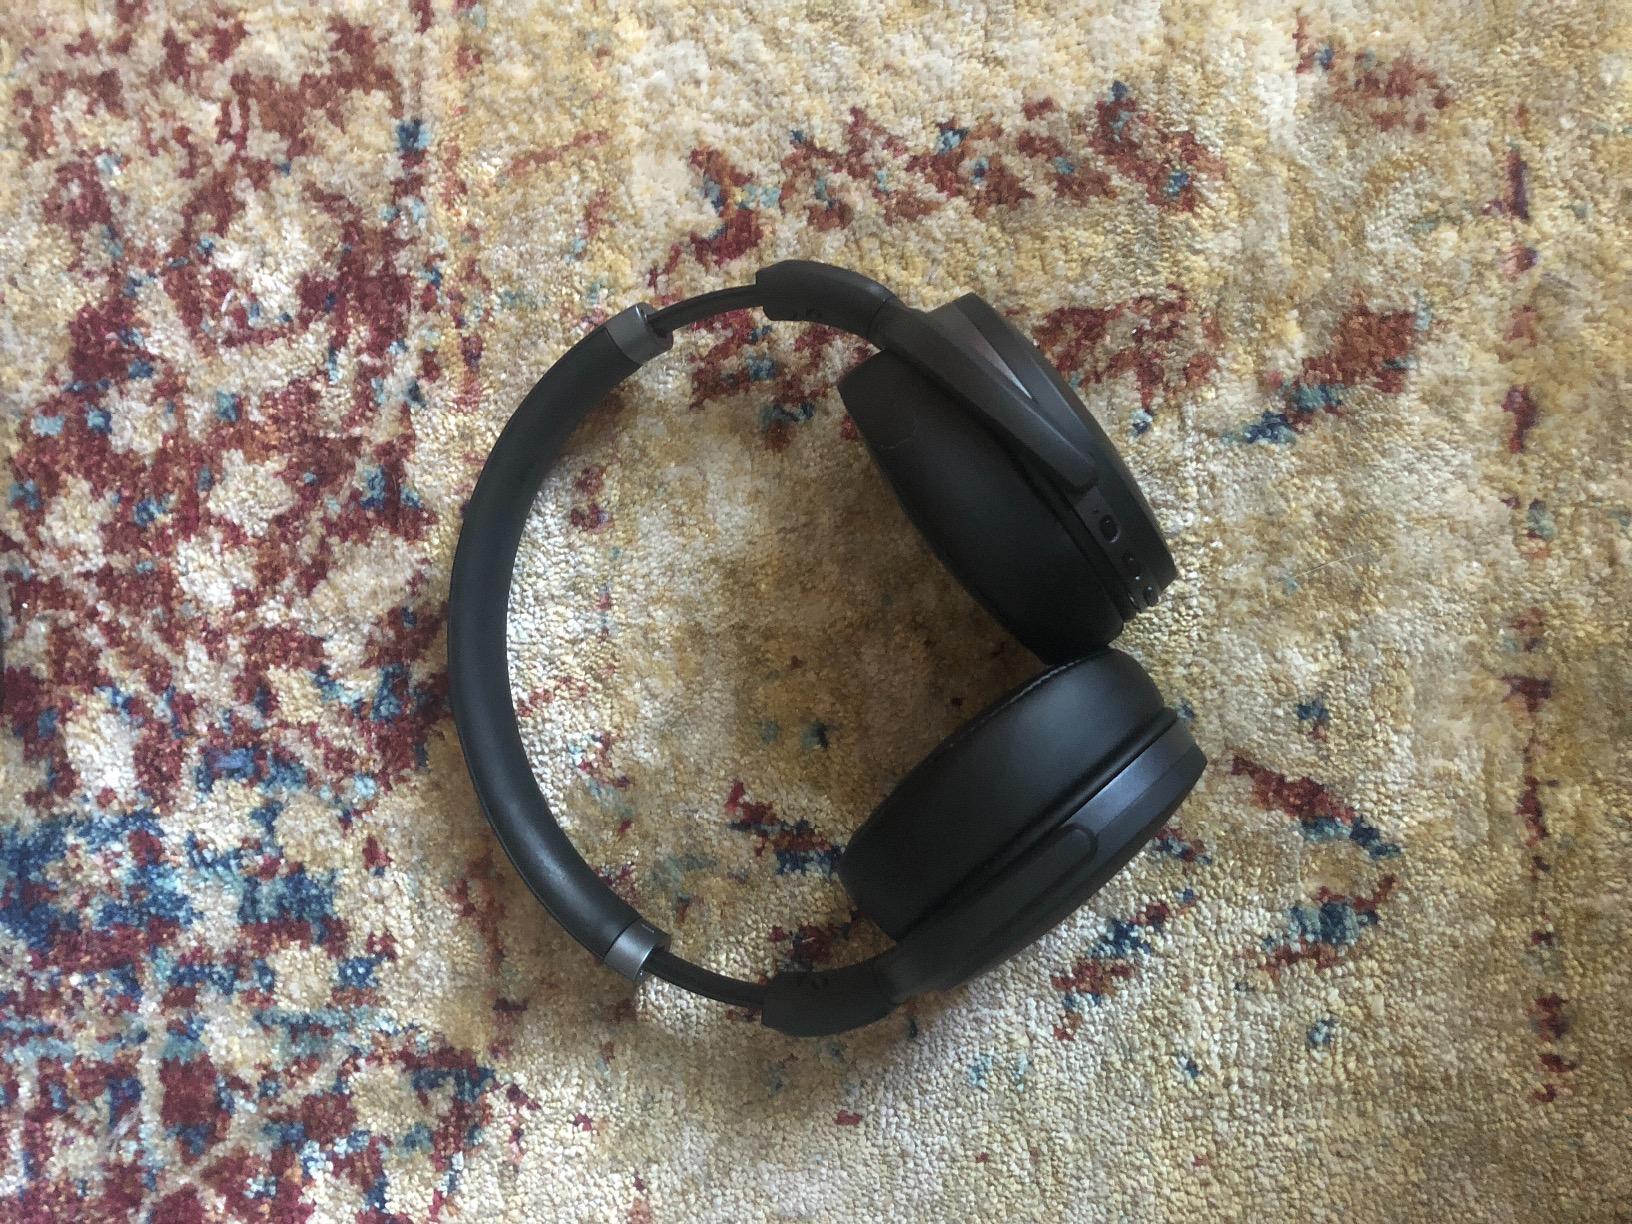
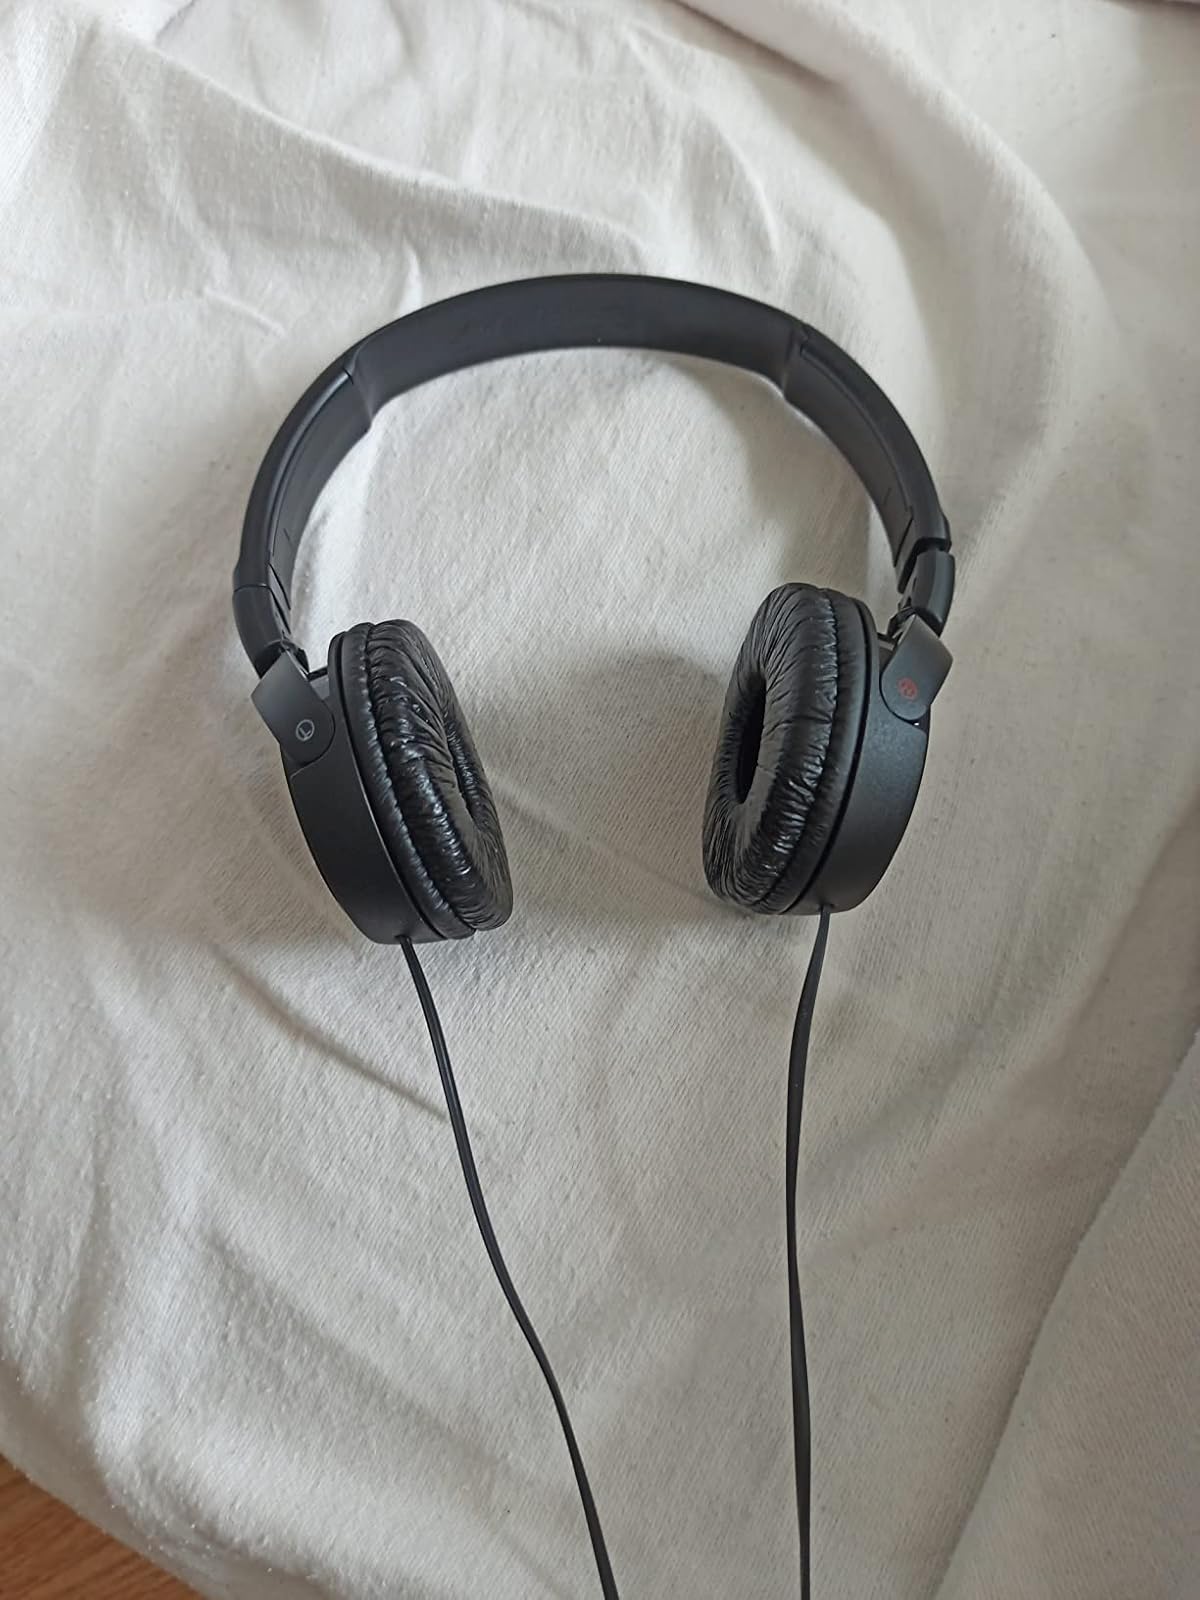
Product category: headphones
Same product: no